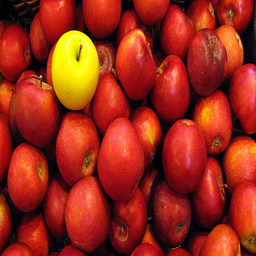
Label: Apple